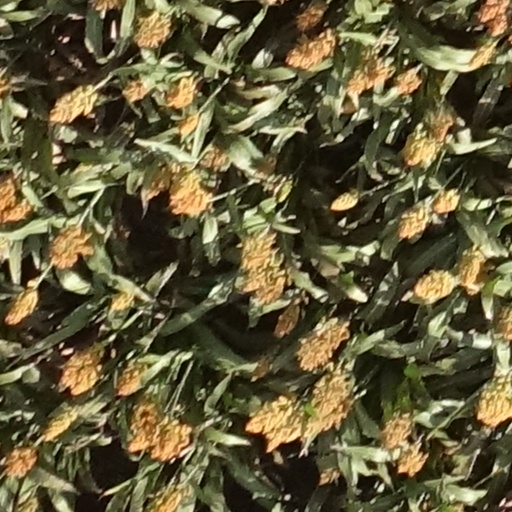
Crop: sorghum